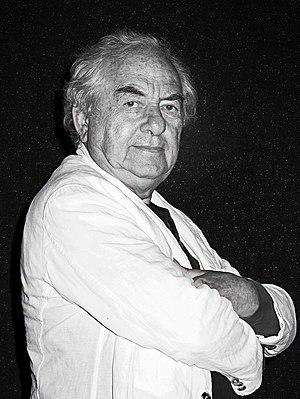
Daniel Buren lors du Festival International du Livre d'Art et du Film (FILAF), Perpignan 23 juin 2014